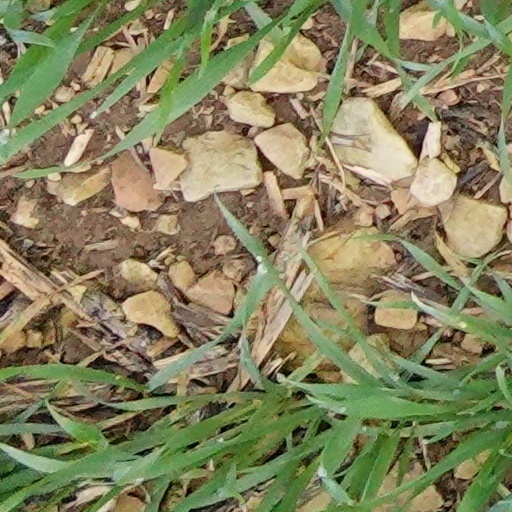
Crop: wheat